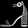
Label: Sandal